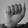
ASL letter: A